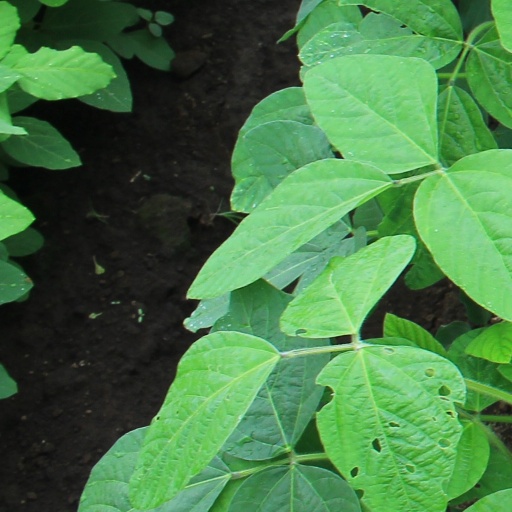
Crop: soybean